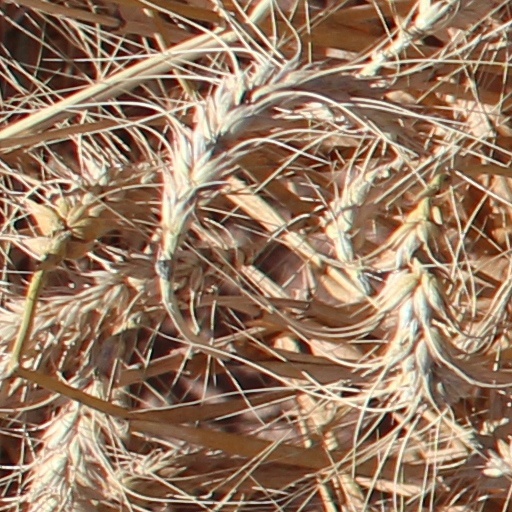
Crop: wheat